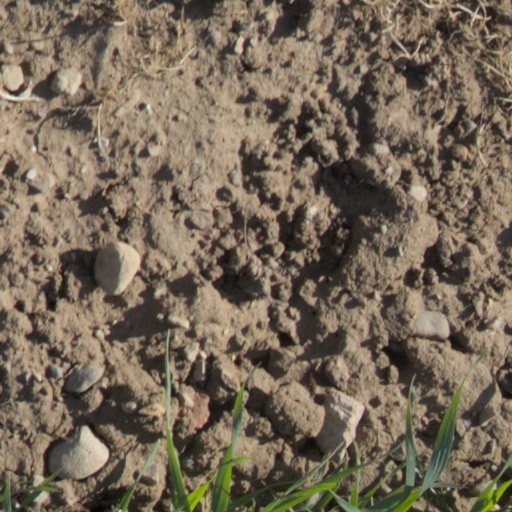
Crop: wheat